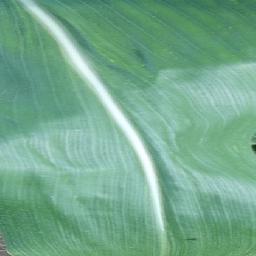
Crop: corn
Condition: (maize)_healthy